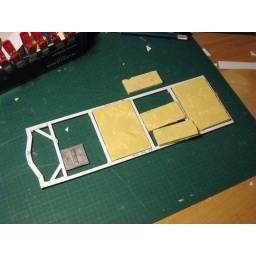
Considering adding the Hexagon plate as a trap door in the top surface as shown here. Not final alignment...